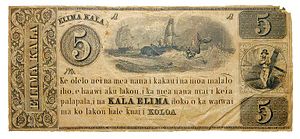
Hawaiiansk (sprog)
En 5-dollar seddel fra Hawaii
Hawaiiansk er et sprog af austronesisk oprindelse og tæt beslægtet med polynesisk. Det tales i den amerikanske delstat Hawaii, der ligger midt i Stillehavet.